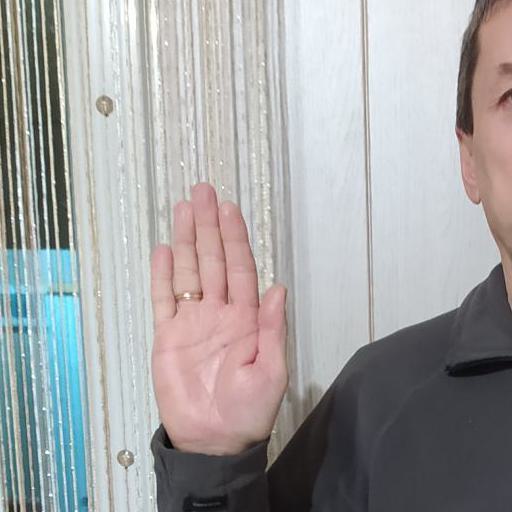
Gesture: stop